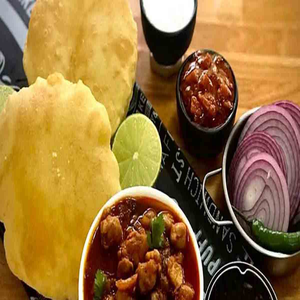
Dish: cholebhature